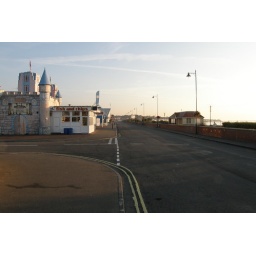
Felixstowe sea front early in the morning not a car in the road by Robert Beecham